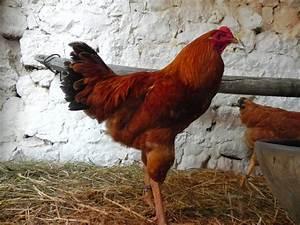
chicken